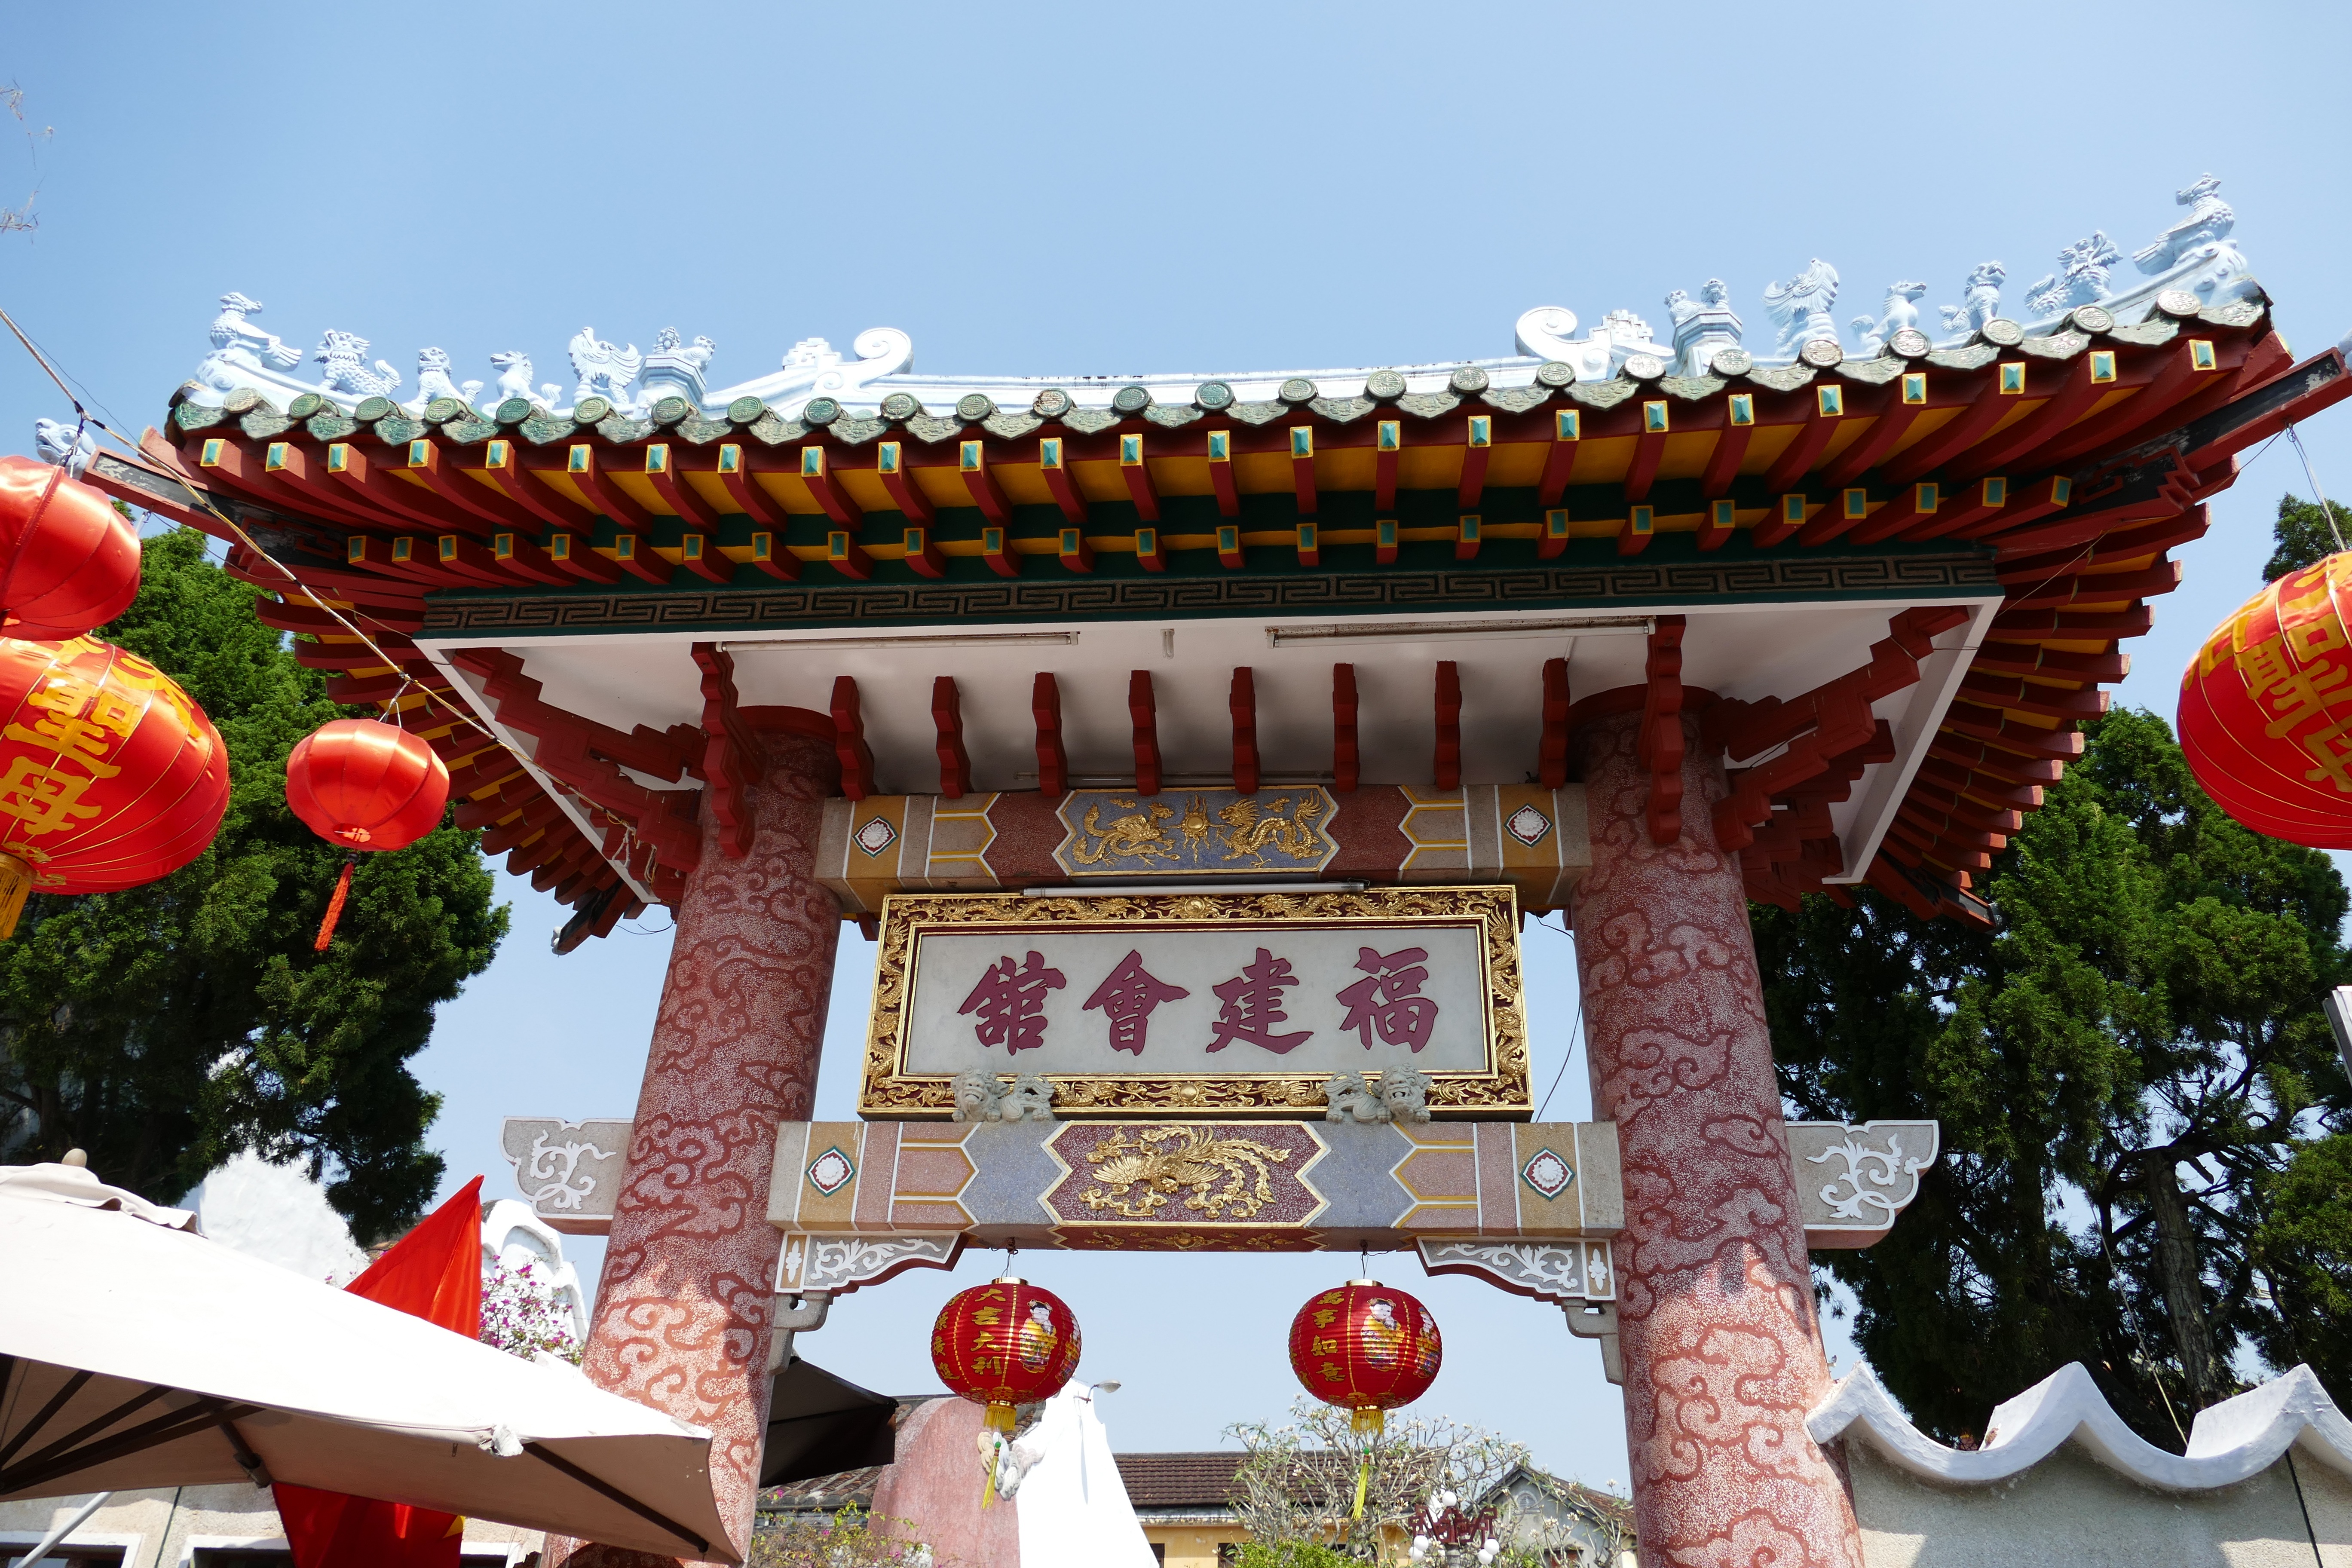
architecture, building, palace, chinese, goal, place of worship, world heritage, old town, temple, shrine, unesco, chinese architecture, historically, vietnam, pagoda, hoian, portal, lampion, unesco world heritage site, unesco world heritage, hindu temple, south east asia, shinto shrine